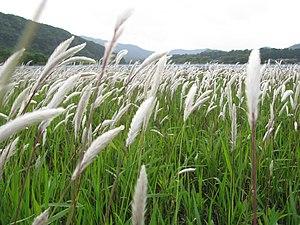
Imperata est un genre de plantes monocotylédones de la famille des Poaceae, originaire des régions tropicales et tempérées chaudes du monde.